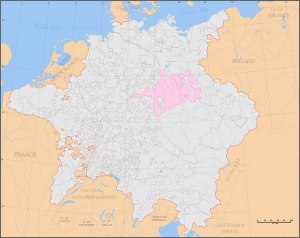
Kurfyrstendømmet Sachsen
Kurfyrstendømmet Sachsen i det tysk-romerske rige.
Kurfyrstendømmet Sachsen var et territorium i det Tysk-Romerske Rige